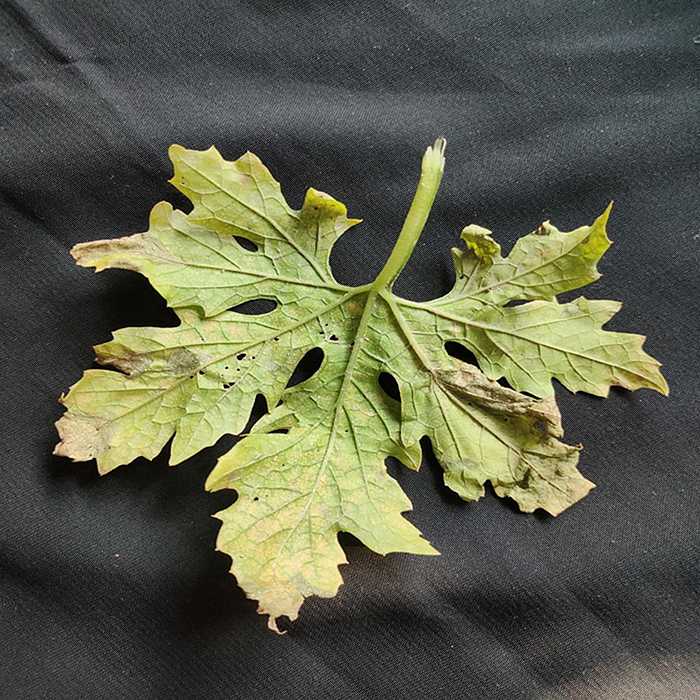
Plant: Bitter Gourd
Label: Fusarium wilt